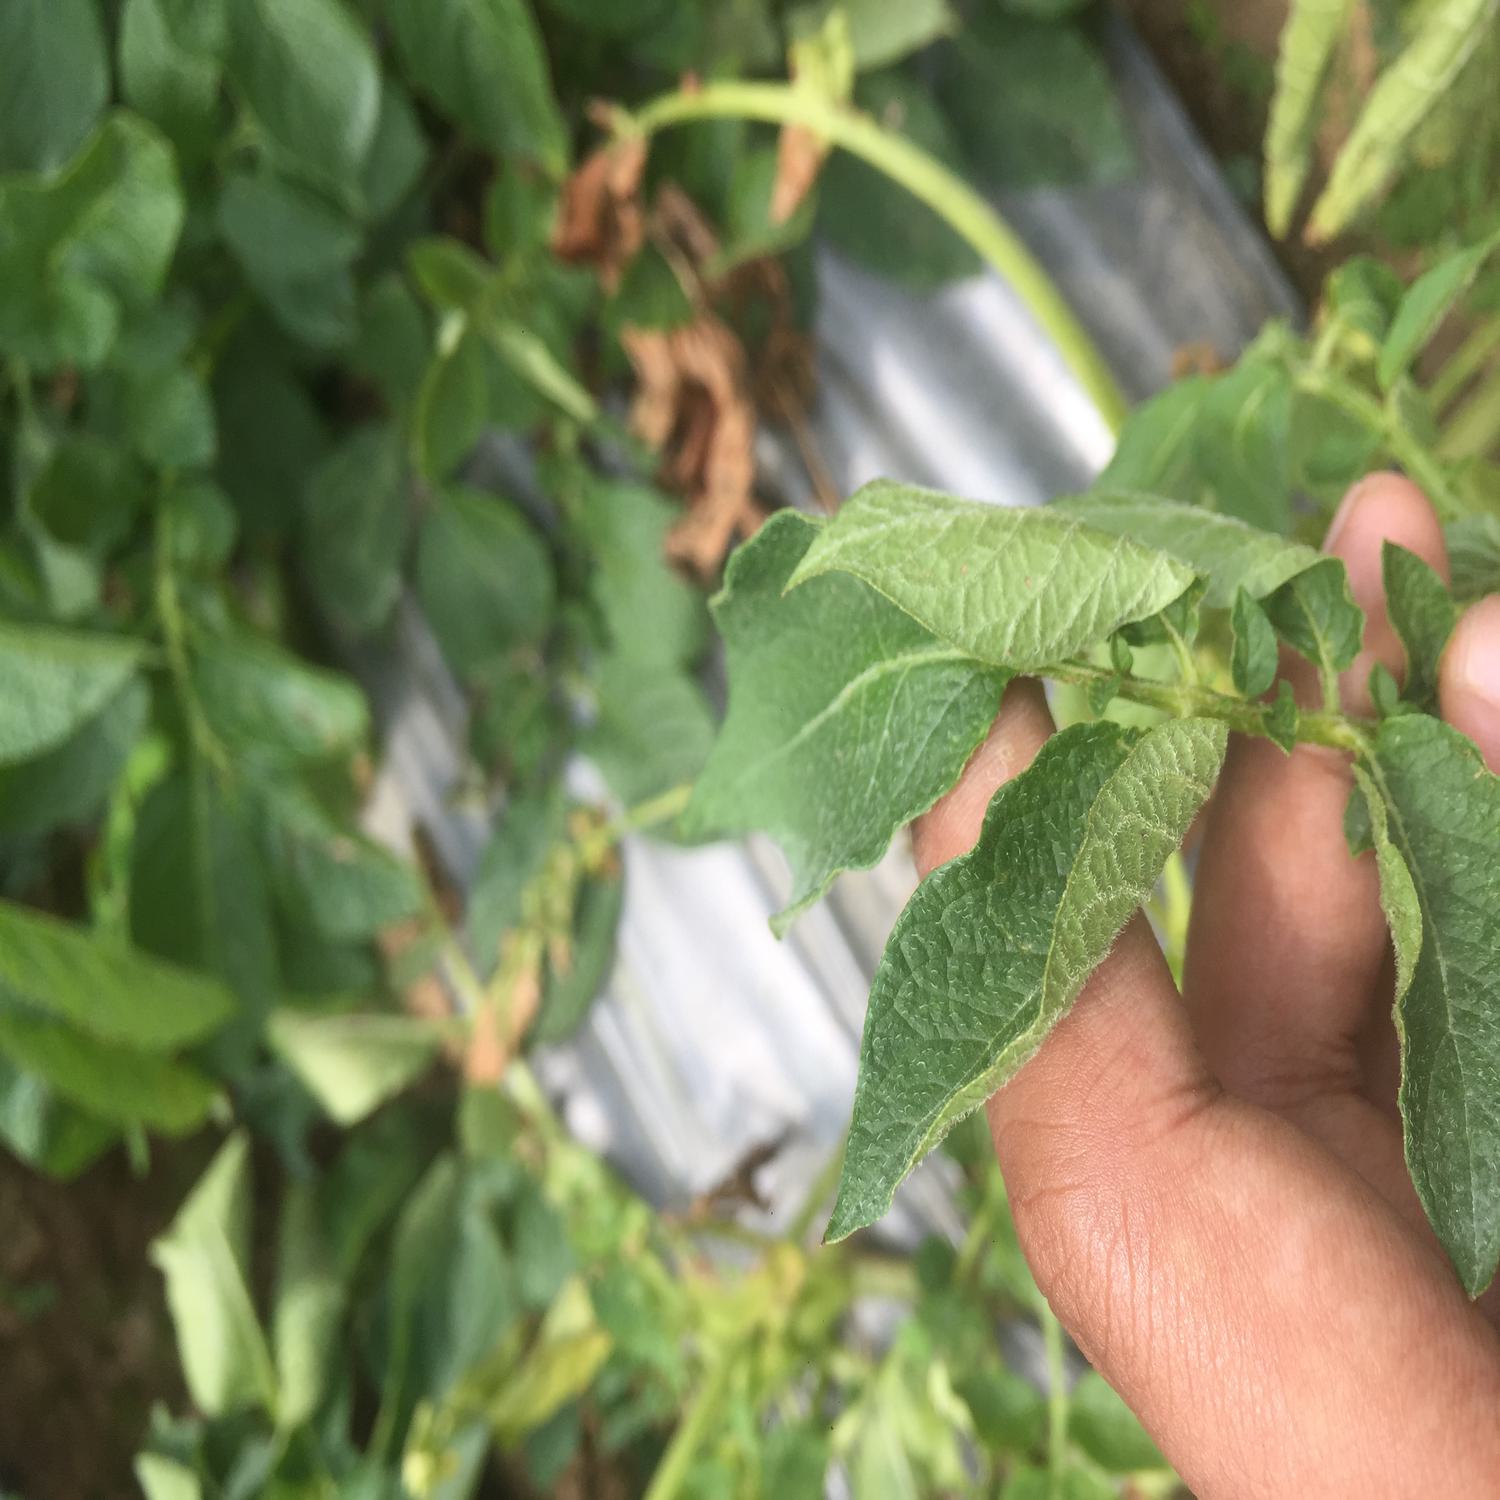
Etiqueta: Pudricion_Parda